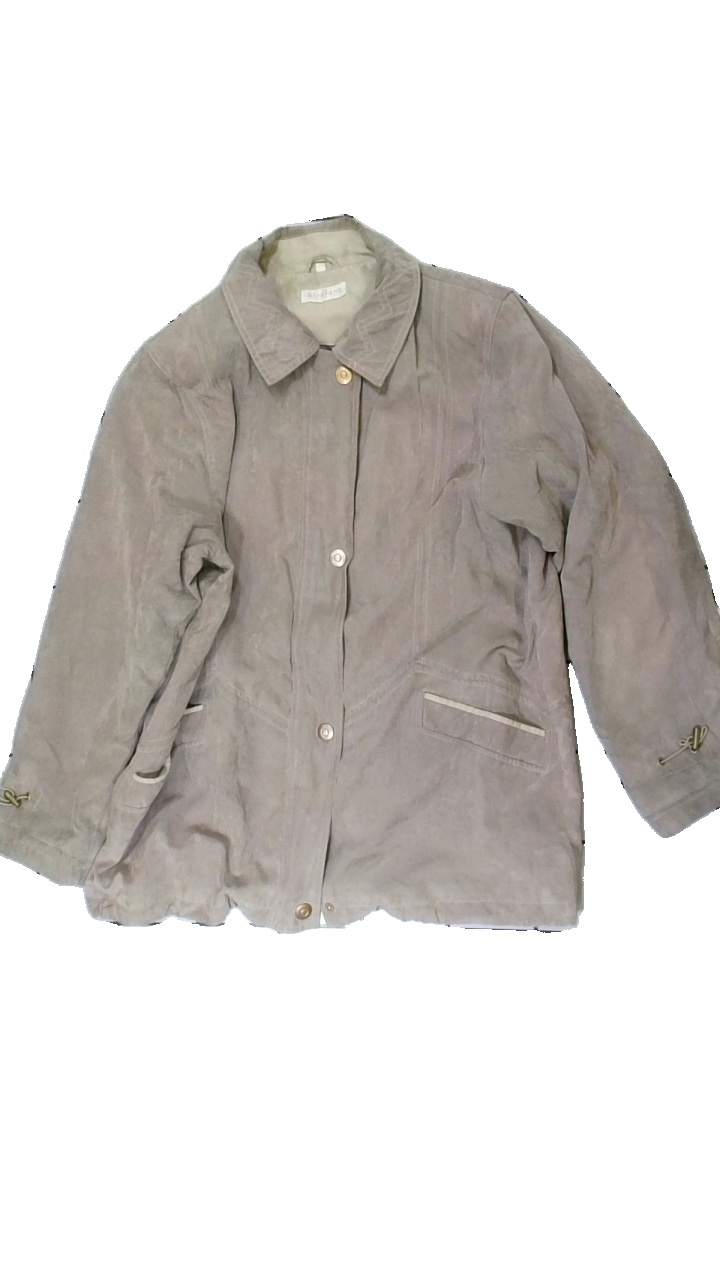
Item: Jacket (Men)
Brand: Pleasant
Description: beige sammetsjacka, bra skick
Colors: Beige
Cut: Regular
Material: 100% polyester
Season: Autumn
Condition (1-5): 5
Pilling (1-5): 5
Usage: Reuse
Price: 100-150